Sampling (music)

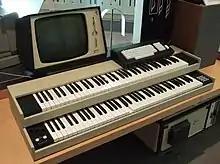
The Fairlight CMI, a sampler and synthesizer released in 1979. The designers coined the term "sampling" to describe one of its features.

The "Guardian" described the Chamberlin as the first sampler, developed by the American engineer Harry Chamberlin in the 1940s. The Chamberlin used a keyboard to trigger a series of tape decks, each containing eight seconds of sound. Similar technology was popularised in the 60s with the Mellotron. In 1969, the English engineer Peter Zinovieff developed the first digital sampler, the EMS Musys.